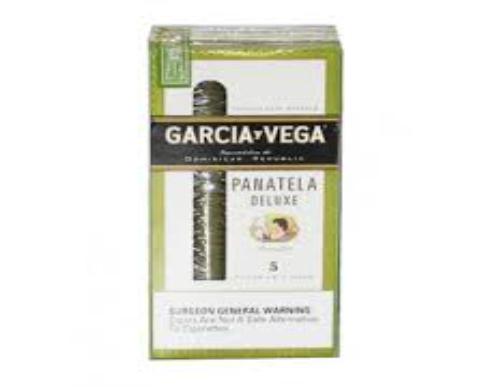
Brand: Garcia Y Vega
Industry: Others